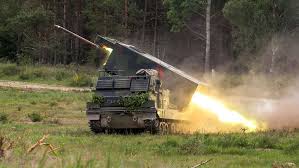
Label: Self Propelled Artillery